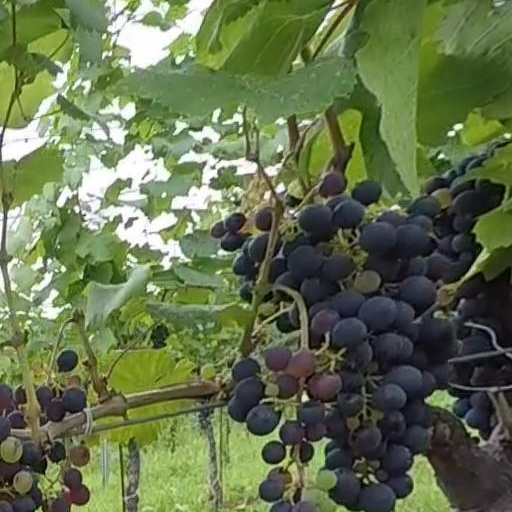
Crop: grape